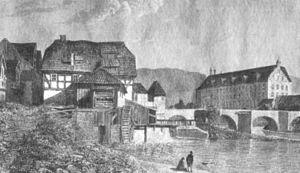
Augustin François Lemaître, né en septembre 1797 à Paris et mort le 25 février 1870 dans la même ville, est un graveur, lithographe, dessinateur, éditeur et photographe français. Il réalisa de nombreux dessins, estampes, et des réalisations de planches de cuivre et d'acier gravées ainsi que la publication d'ouvrages notamment chez l'éditeur Firmin Didot Frères. Il représenta de nombreux paysages, monuments, architectures et personnages, notamment lors de ses nombreux voyages à travers l'Europe.